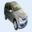
Label: automobile